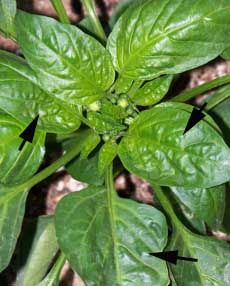
Labels: Bell_pepper leaf, Bell_pepper leaf, Bell_pepper leaf, Bell_pepper leaf